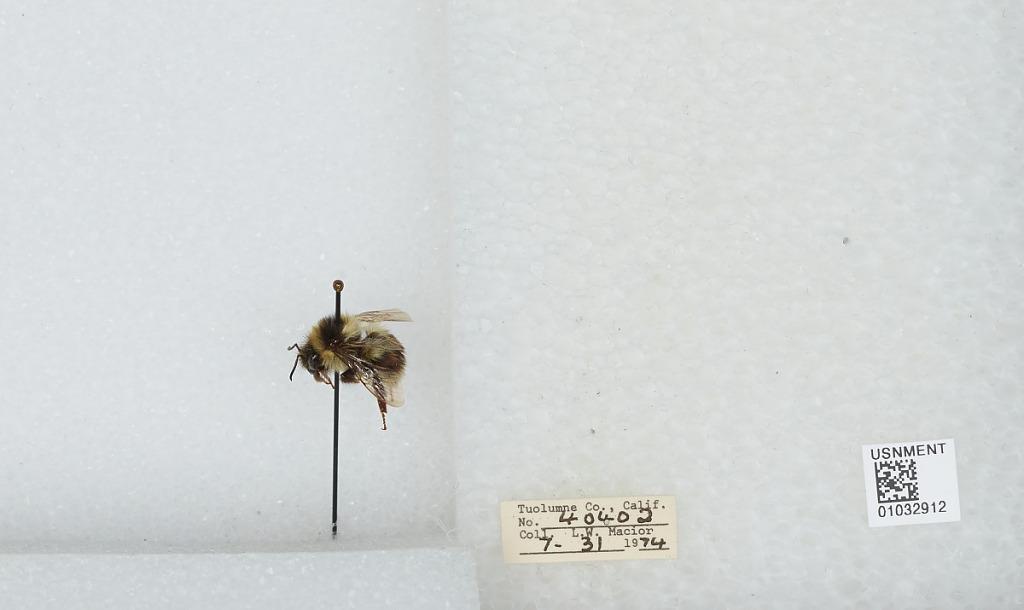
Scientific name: Bombus (Cullumanobombus) rufocinctus Cresson
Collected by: L. Macior
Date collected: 1974-7-31
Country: United States
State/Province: California
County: Tuolumne
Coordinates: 38.02, -119.93